Kumamoto Station

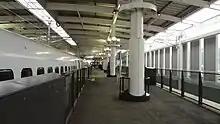
Shinkansen platforms

In fiscal 2020, the station was used by an average of 9,465 passengers daily (boarding passengers only), and it ranked 10th among the busiest stations of JR Kyushu.